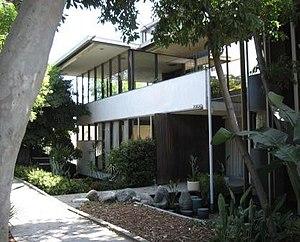
La Maison de recherche VDL ou Neutra Research House ou Neutra VDL Studio and Residences ou Van der Leeuw House ou Richard et Dion Neutra VDL Research House II est une célèbre maison d’architecte expérimentale d'avant-garde, de style mouvement moderne et architecture californienne moderne, construite en 1932 par l'architecte californien Richard Neutra à Los Angeles en Californie aux États-Unis. Actuelle propriété de l'Université d'État polytechnique de Californie à Pomona, elle est classée au Registre national des lieux historiques depuis 2009, et National Historic Landmark depuis 2016.
Cet article recense les sites concernés par l'observatoire mondial des monuments en 2000.
Richard Neutra est un important architecte californien des mouvement moderne et architecture californienne moderne des années 1930 aux années 1960, aux États-Unis et en Californie.